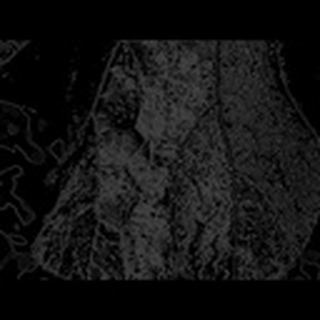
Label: cotton_aphids